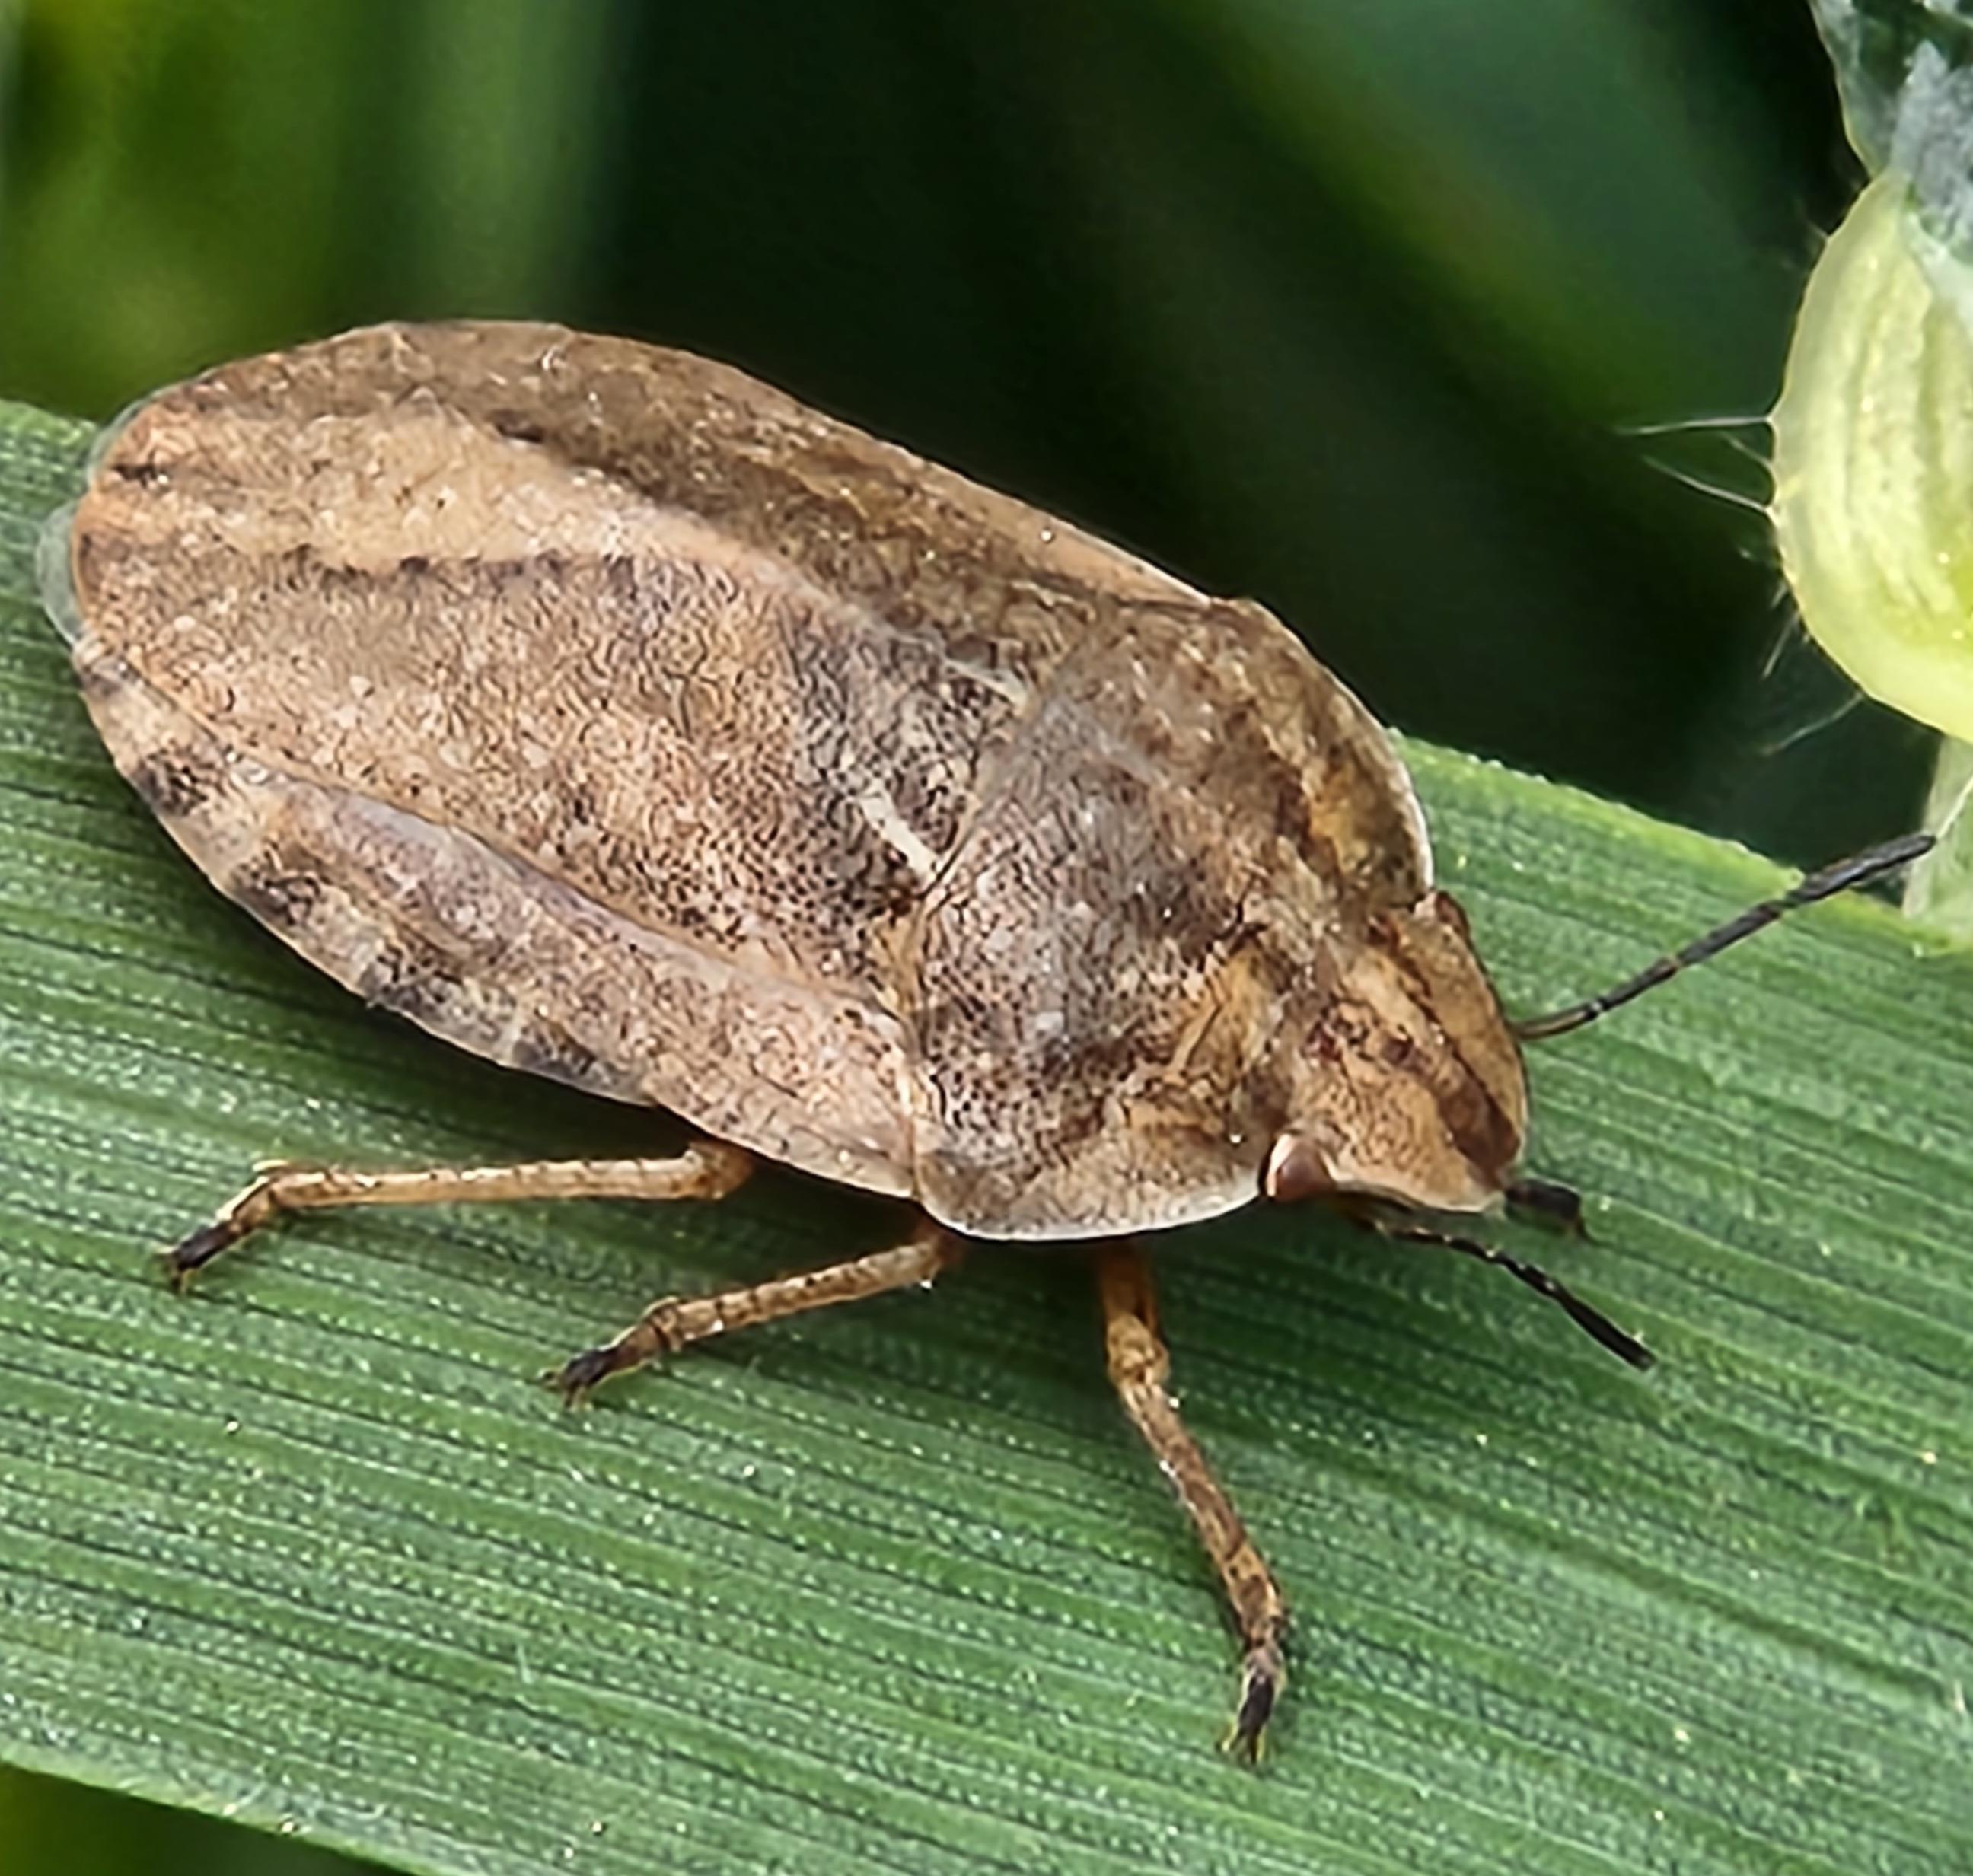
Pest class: occasional_pest